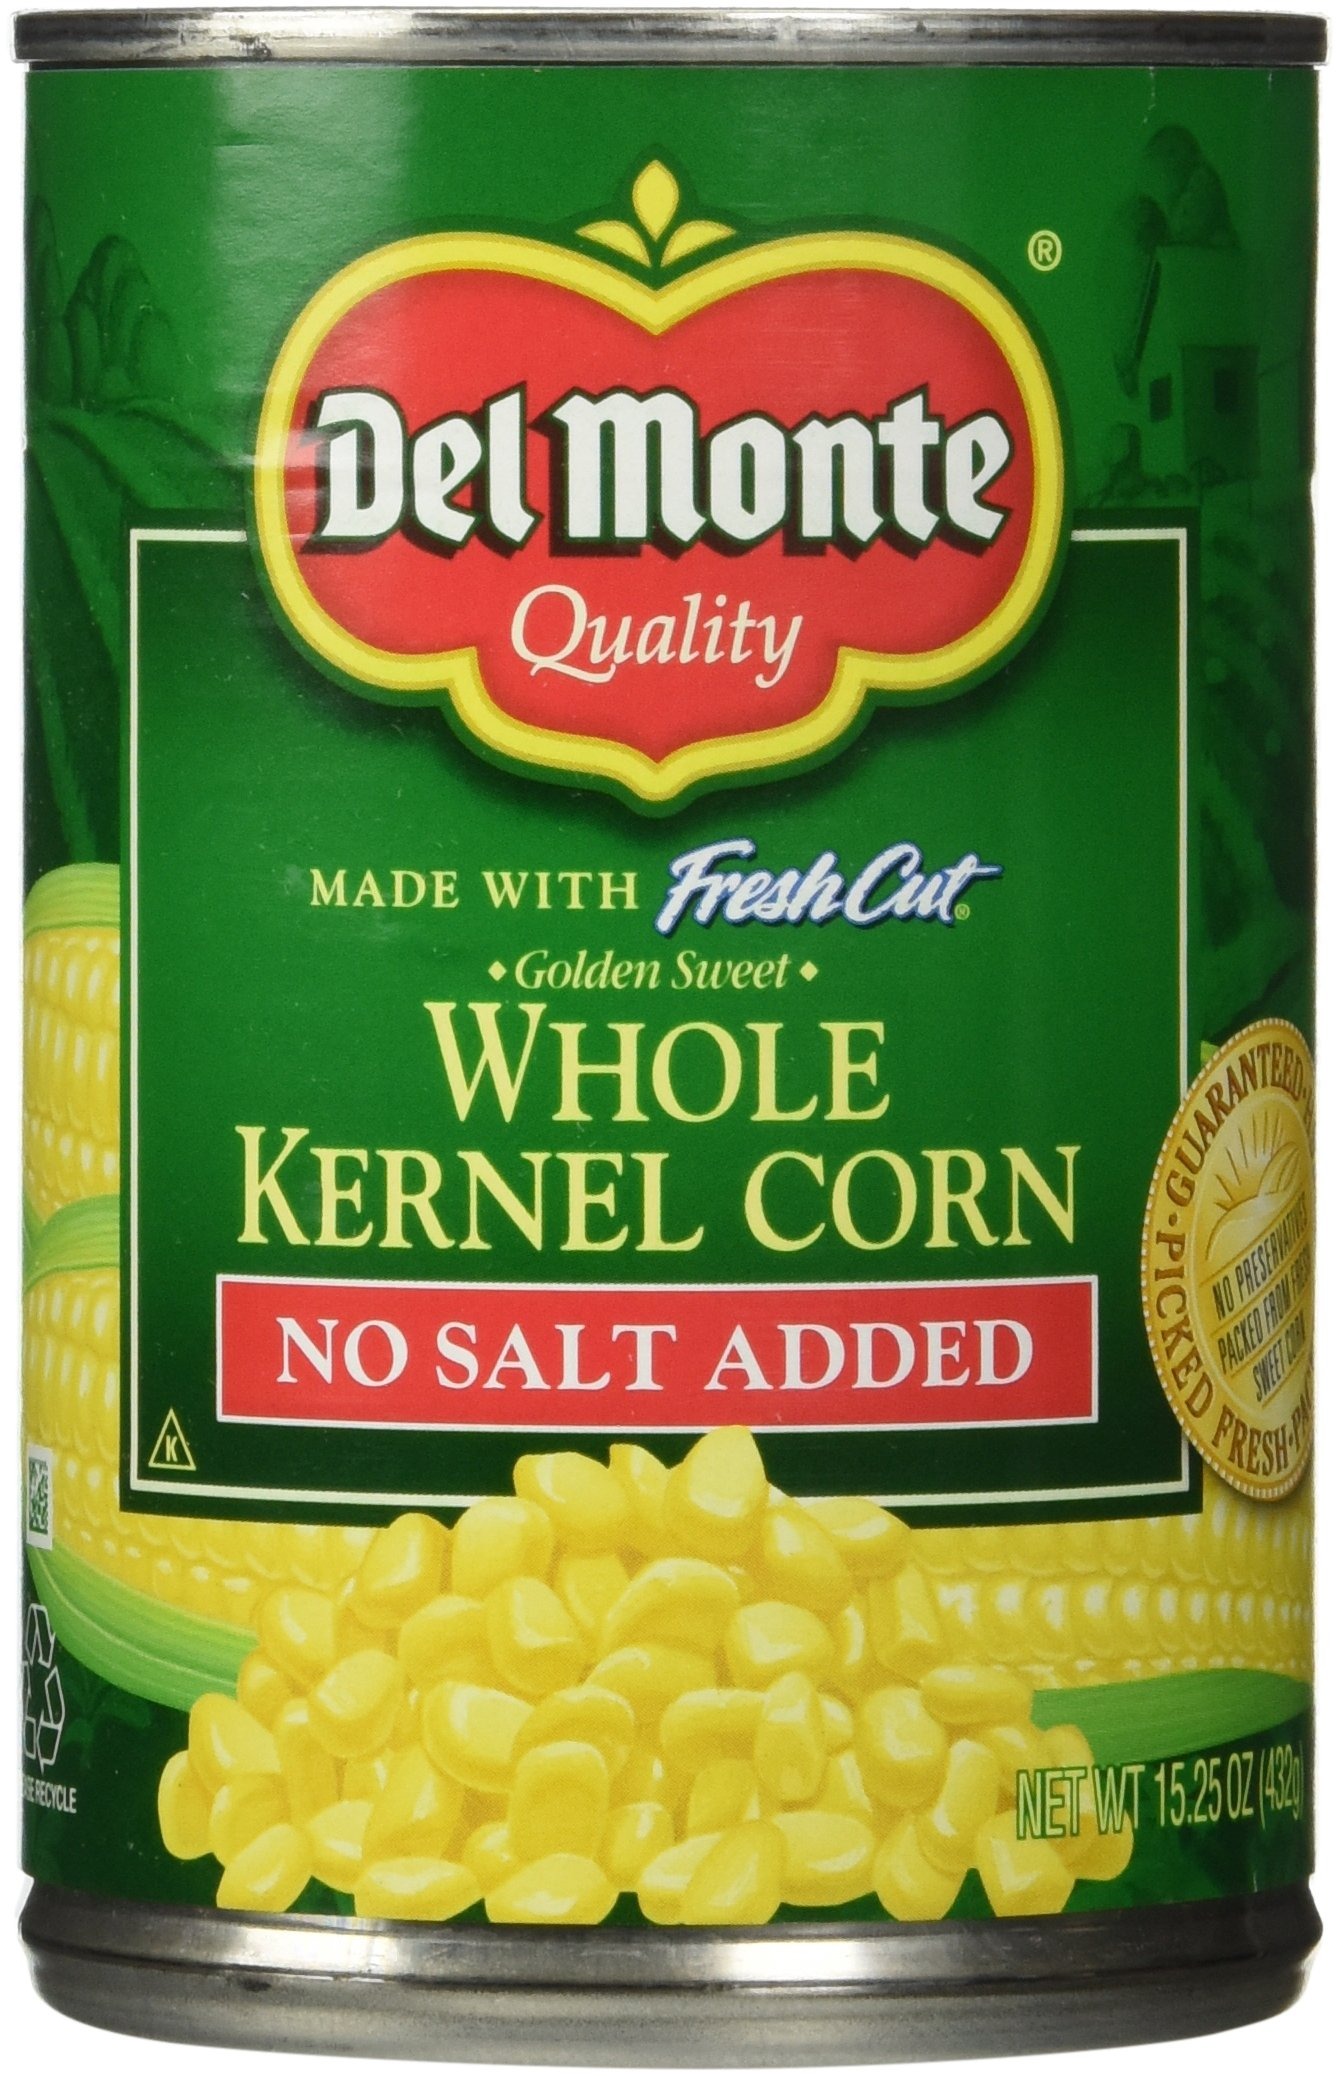
Item Name: Del Monte, Whole Kernel Gold Corn, No Salt Added, 15.25oz Can (Pack of 6)
Bullet Point 1: Del Monte
Bullet Point 2: Whole Kernel Gold Corn
Bullet Point 3: No Salt Added
Bullet Point 4: 15.25oz Can
Bullet Point 5: Pack of 6
Product Description: Del Monte, Whole Kernel Gold Corn, No Salt Added, 15.25oz Can (Pack of 6)
Value: 91.5
Unit: Ounce

Price: 1.67